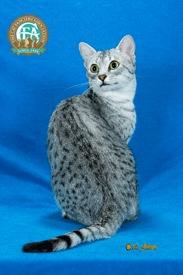
Breed: Egyptian Mau